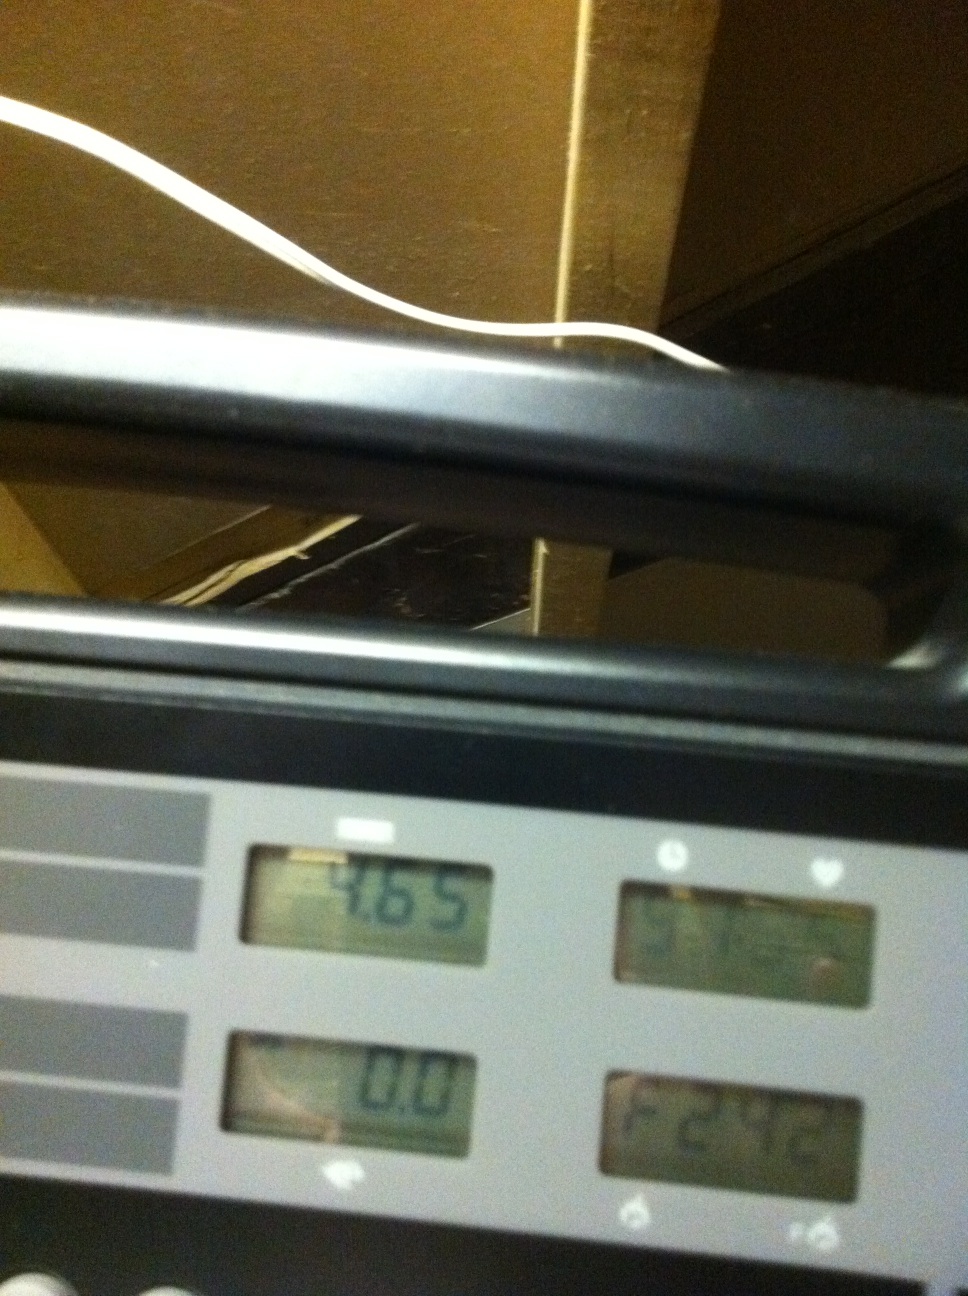Question: This is the display of a treadmill. Could you tell me the distance please?
Answer: 4.65